Salvador Reyes Figueroa

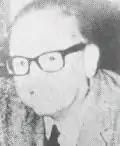
National Literature Prize 1967

Salvador Reyes Figueroa was a Chilean writer who won the 1967 Chilean National Prize for Literature.